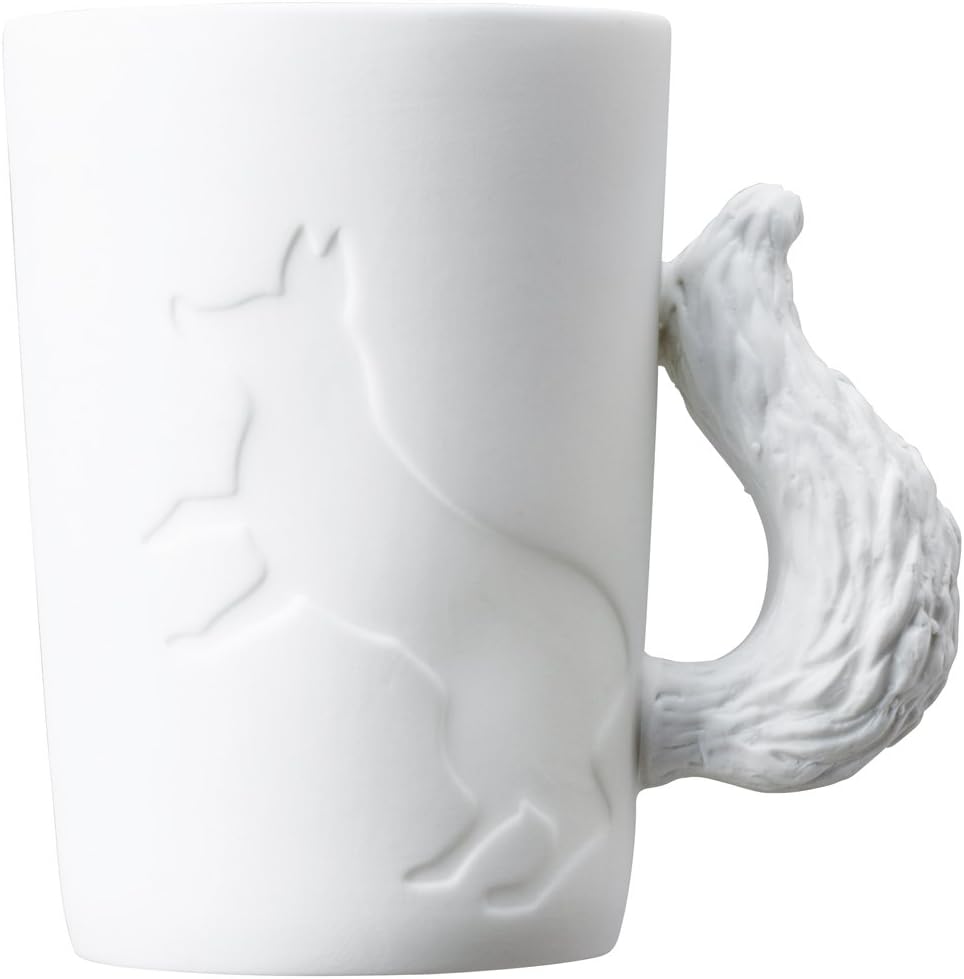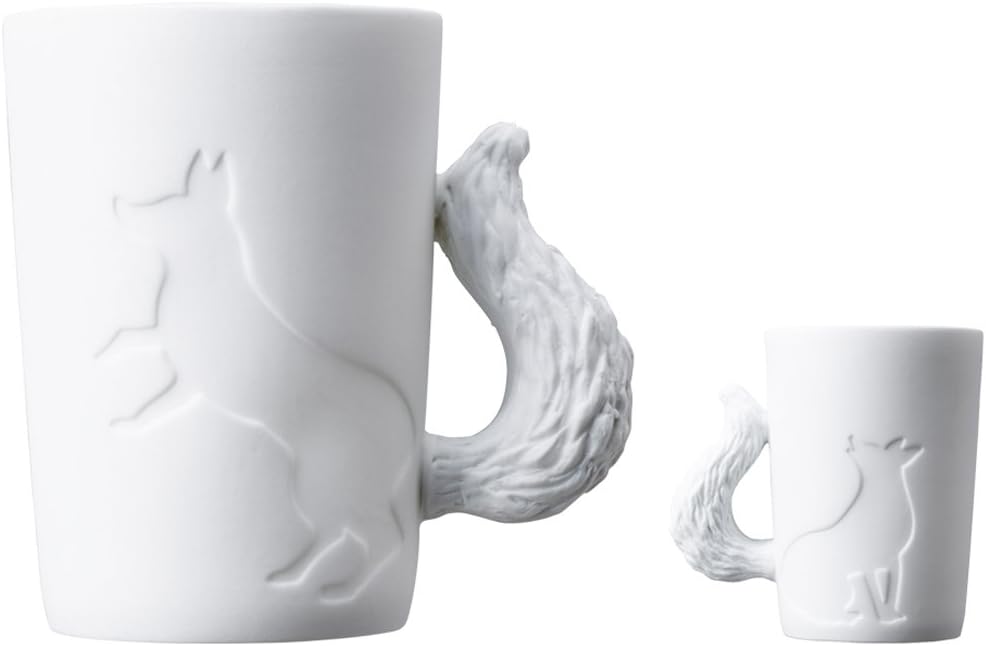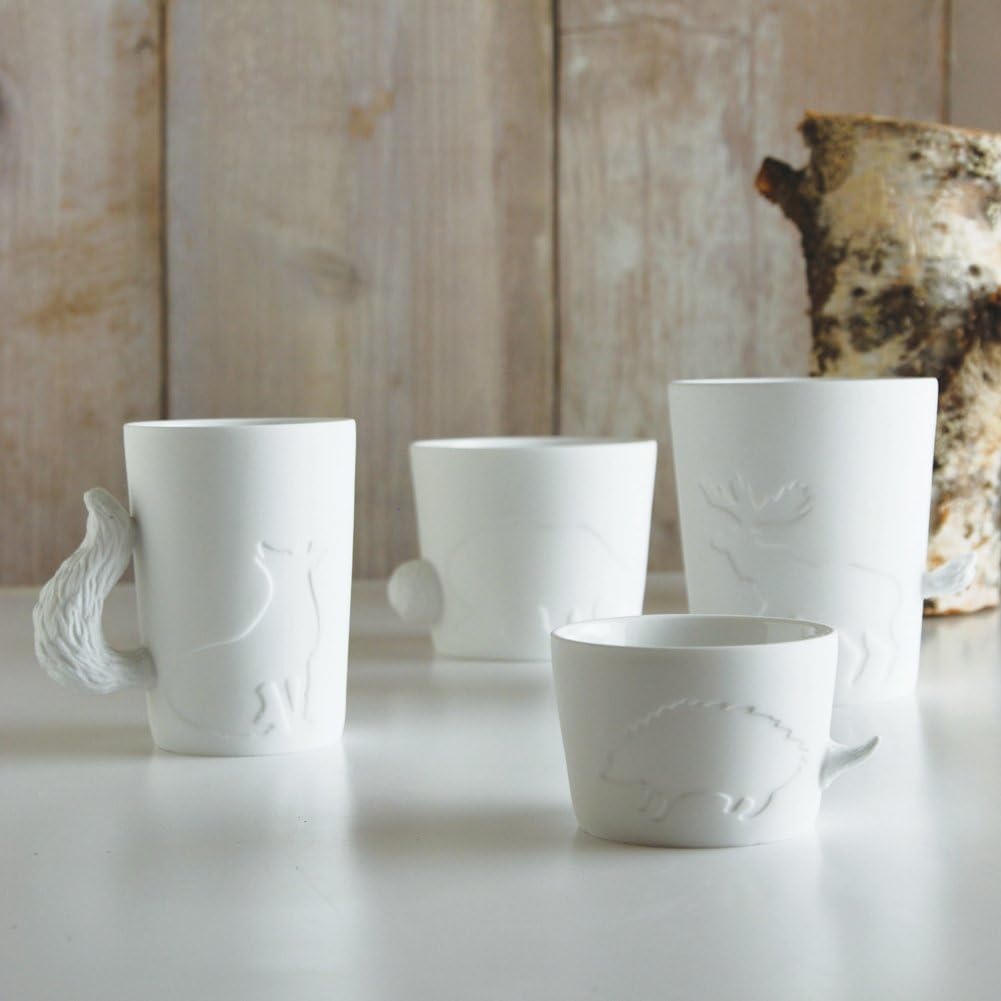
Animewild Fox Mugtail Mug
Category: Amazon Home
The cute KINTO MUGTAIL Fox Porcelain Mug, 9.5 Oz, Set of 4 is a Mug of an animal motif that flew out of the world of picture book. Bushy tail attached to the cup, cotton silhouette matted nylon texture suppressed sweetness, finished in a gentle and mature atmosphere. Because it is size according to the animal motif, perfect items for interior with putting candles and accessories respectively. You can use the cup in the microwave. Since the side of the cup is unglazed finish which does not apply glaze, lipstick, oil, etc. may adhere. Please wash off immediately after use and keep it.
Features: The mugtail fox measures 2.8"Dia. x 2.0"H - 10oz | May be used as interior decoration | Microwave safe, hand wash